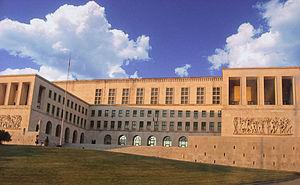
Trieste [tri.ˈɛsː.te] est une ville italienne située au pied des Alpes dinariques sur la mer Adriatique au bord du golfe de Trieste et de la baie de Muggia, à proximité de la frontière italo-slovène. Elle est le chef-lieu de la région autonome de Frioul-Vénétie Julienne et de la province de Trieste.